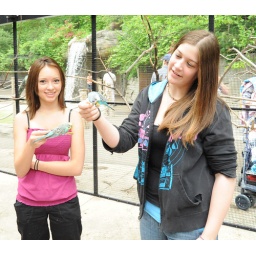
brit and amber in the bird house